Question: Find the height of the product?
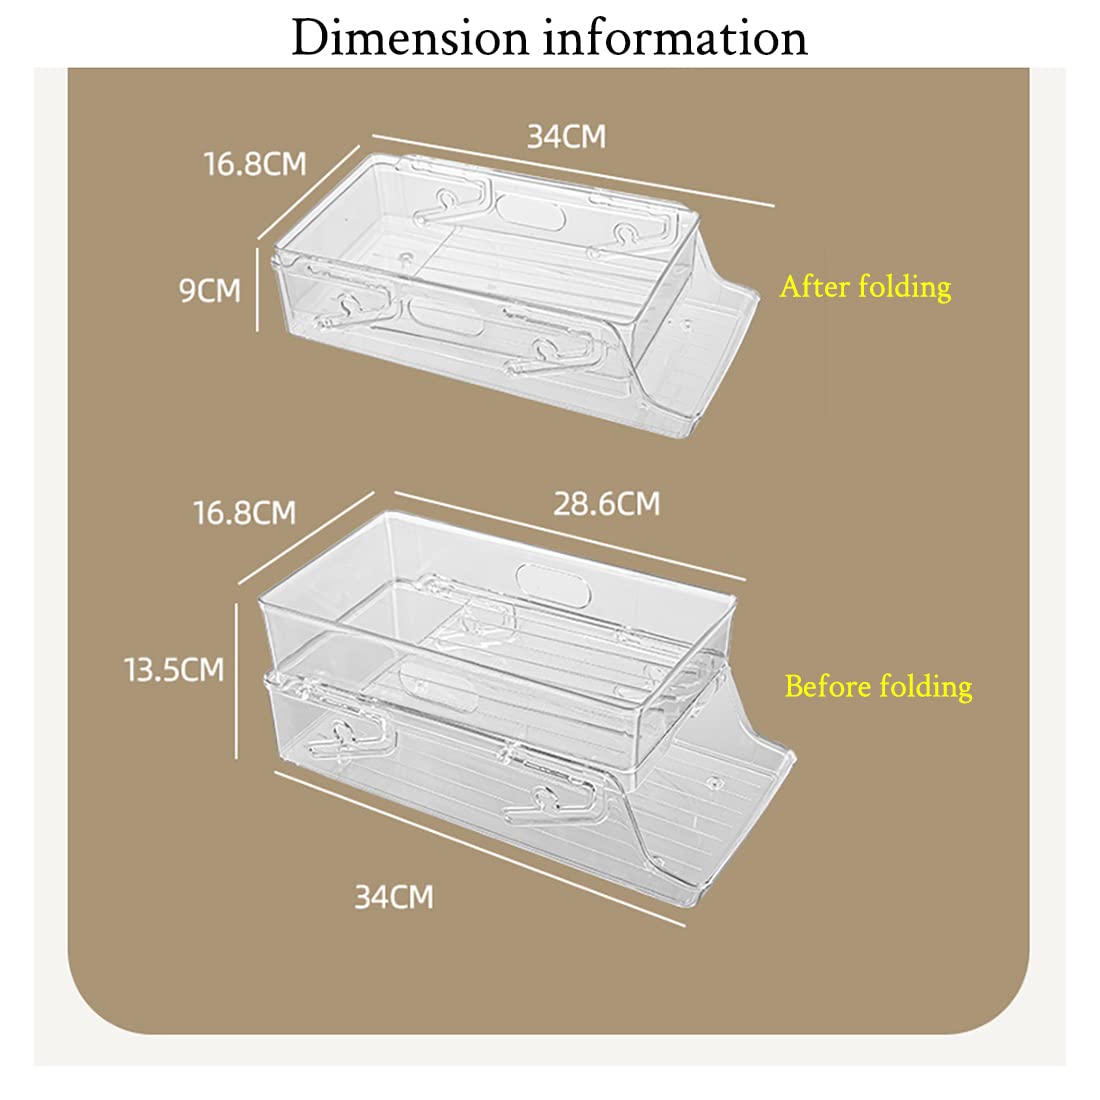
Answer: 28.6 centimetre